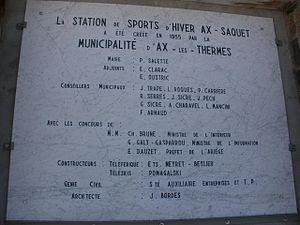
Ax 3 Domaines, anciennement appelée « Ax-Bonascre », est une station de sports d'hiver des Pyrénées créée en décembre 1955 et située en Ariège. La station est implantée à huit kilomètres d'Ax-les-Thermes sur les hauteurs de la commune, au cœur de la vallée d'Ax, dans la vallée de la Haute-Ariège. Elle est distante de 30 kilomètres de la frontière entre la France et l'Andorre au sud, 30 kilomètres de Tarascon-sur-Ariège au nord-ouest, 20 kilomètres du col de Pailhères à l'est et 120 kilomètres de Toulouse au nord.